Cha Jun-hwan

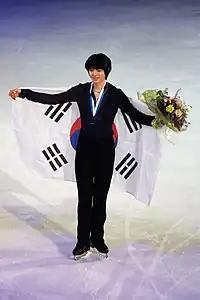
Cha at the 2018 Grand Prix of Helsinki podium

Following the end of the Beijing Olympic cycle, Cha said he wanted to break his habit of using "rather classical music" and instead, "I wanted to show a different side of my character and reinvent myself on the ice. I wanted something modern, with vocals." He and choreographer Shae-Lynn Bourne chose the music of Michael Jackson for the short program while the free skate used the soundtrack of the James Bond film "No Time to Die", which he cited as one of his favorites. Cha opted to begin the season with back-to-back events on the Challenger series, citing a desire for "motivation for myself to improve as quickly as possible." He won silver at the 2022 CS Nepela Memorial and then gold at the 2022 CS Finlandia Trophy on the following weekend.